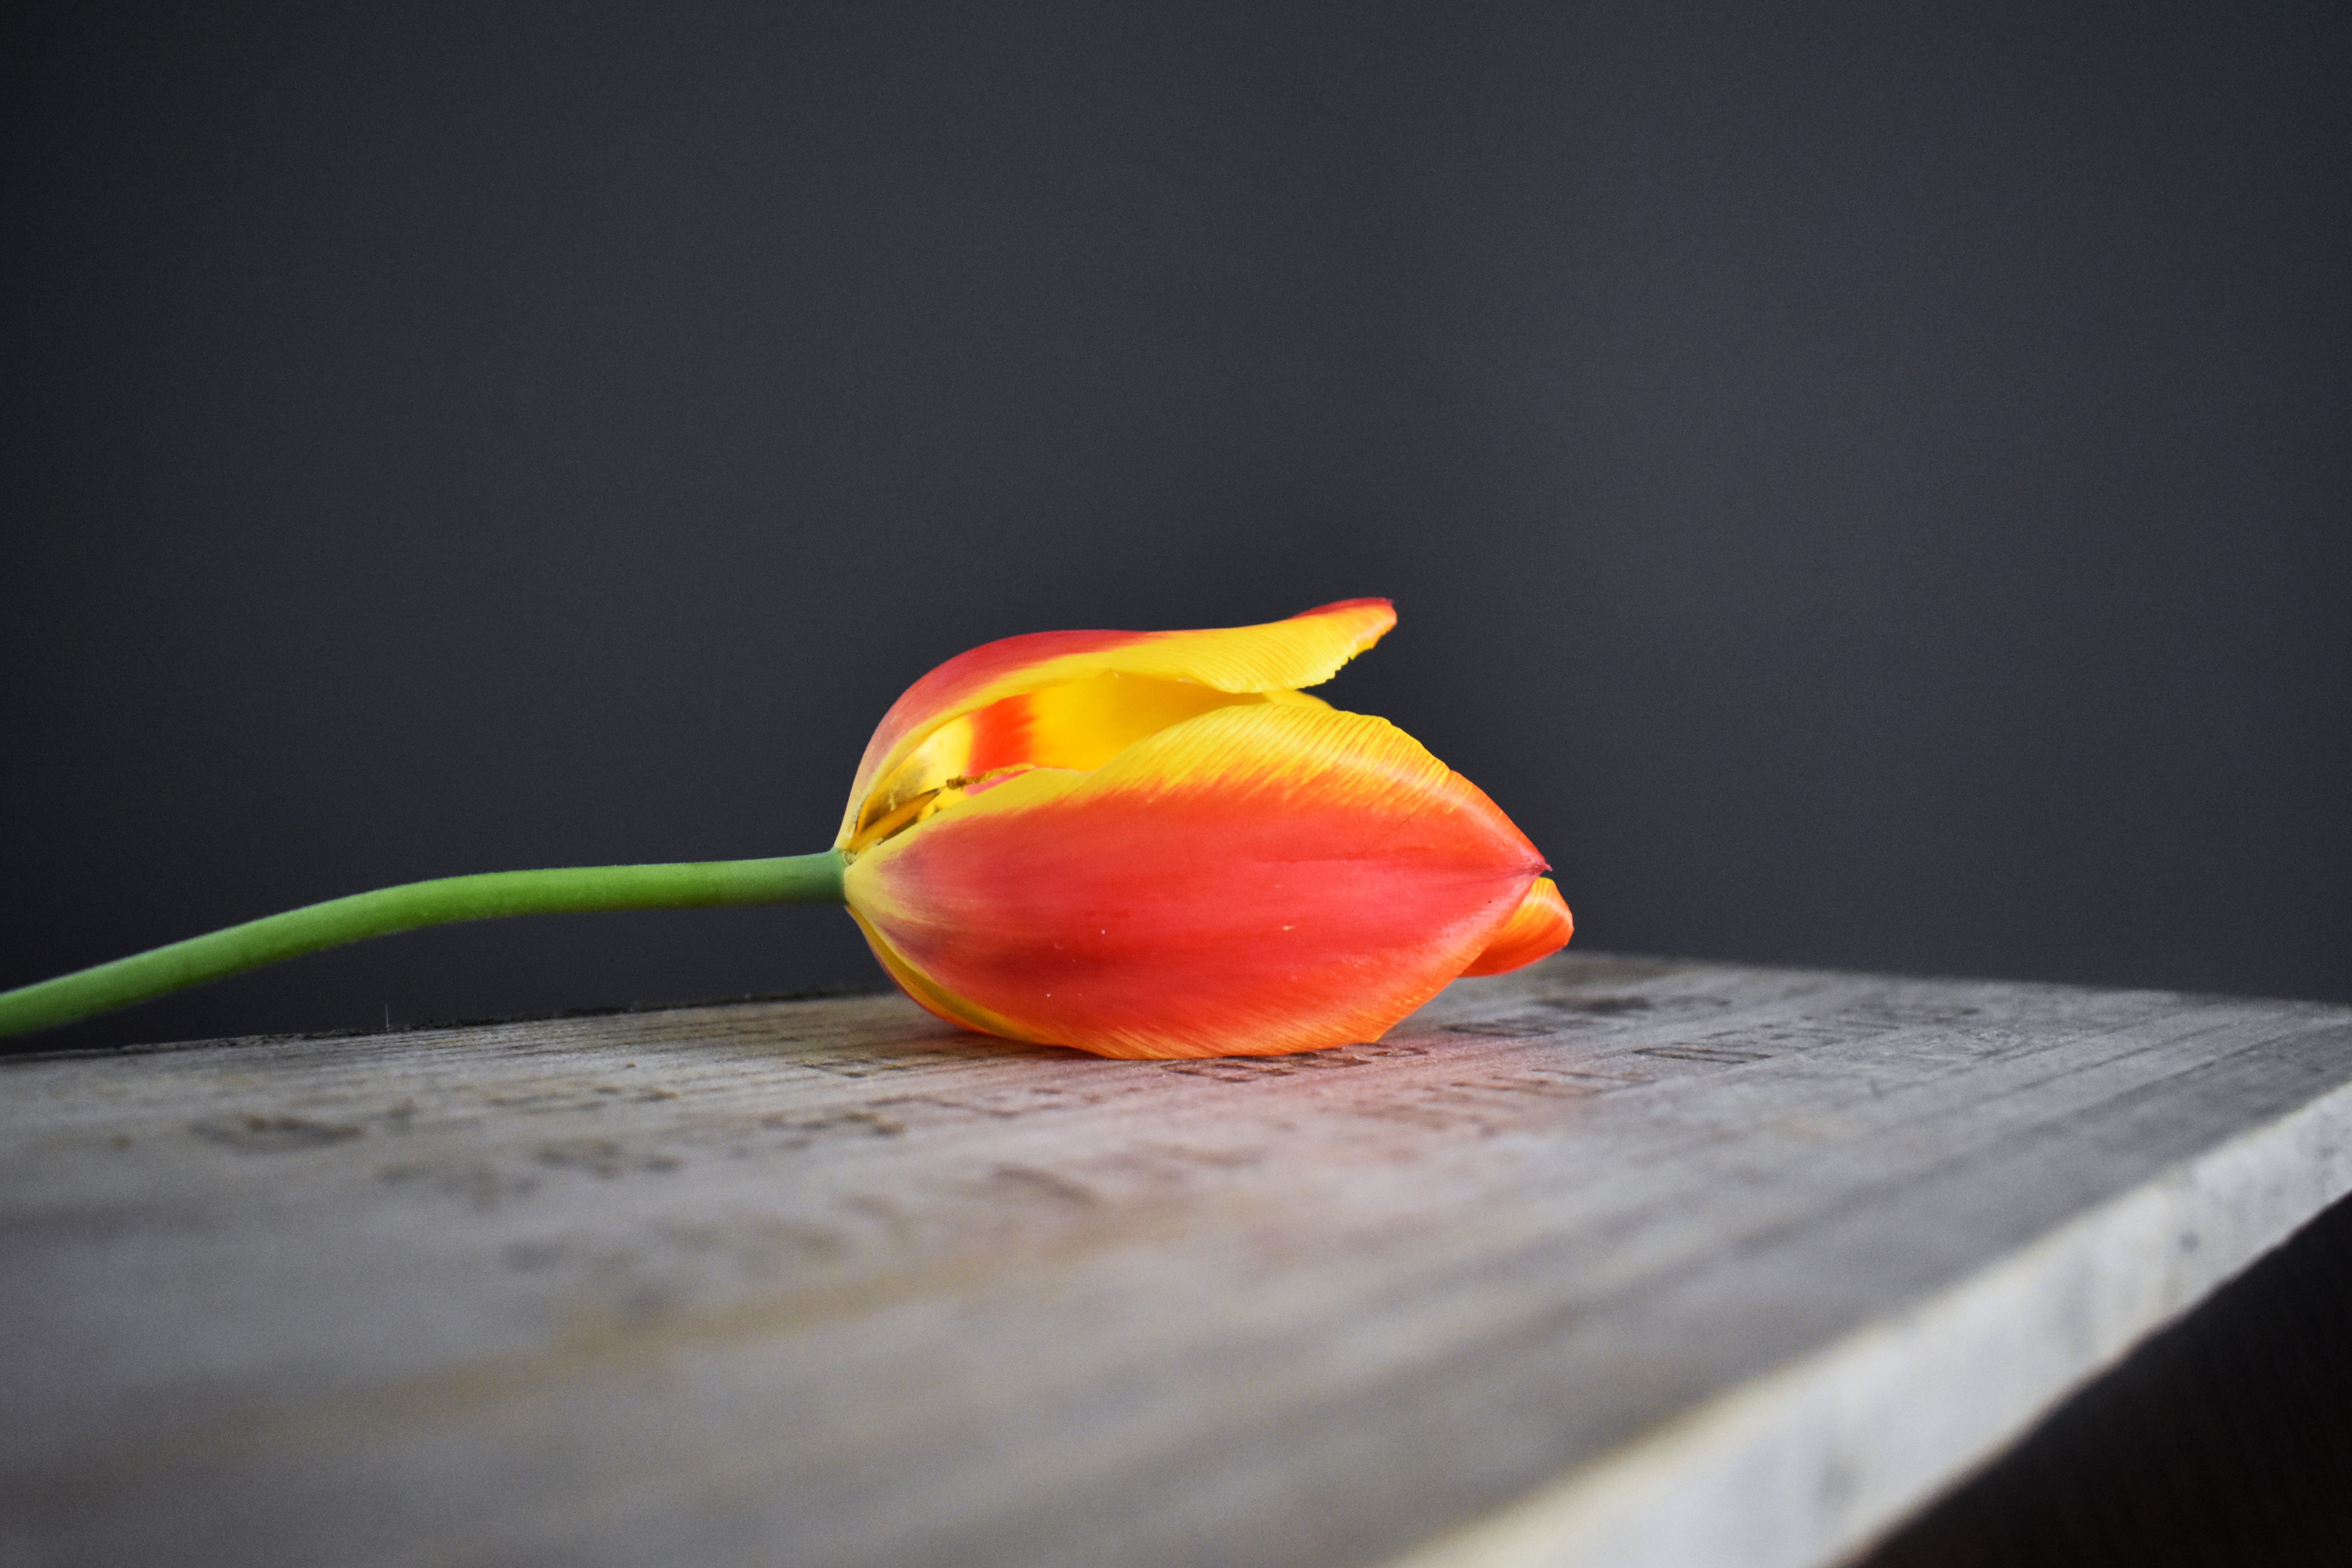
plant, fruit, leaf, flower, petal, tulip, orange, food, red, produce, color, yellow, still life, painting, close up, macro photography, flowering plant, still life photography, wooden crate, land plant